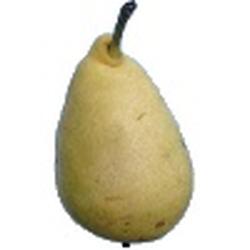
Label: Pear